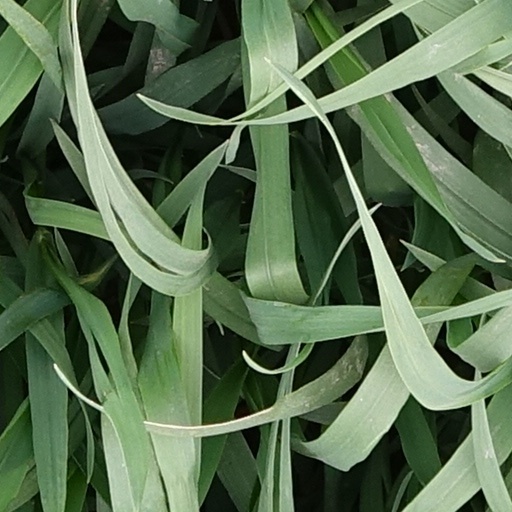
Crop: wheat